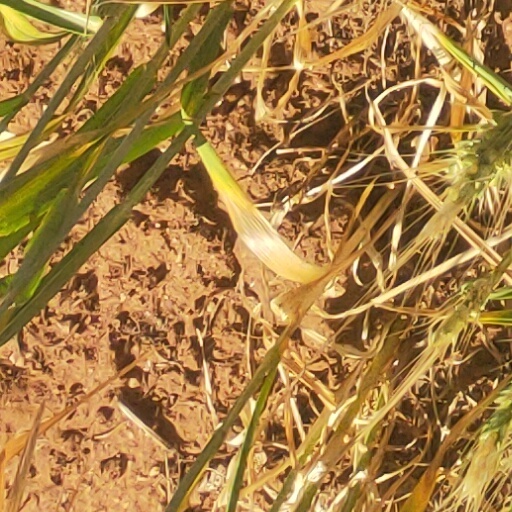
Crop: wheat